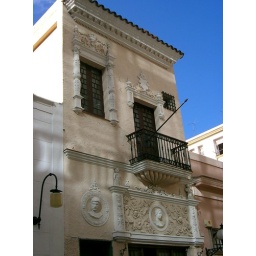
Light pink building in La Habana (Cuba)